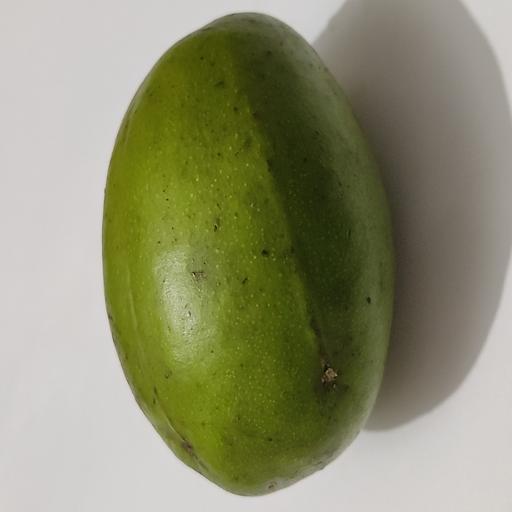
Crop type: Hog Plum